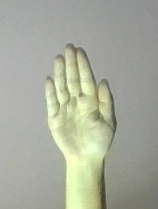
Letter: seen